Fritz Joachim Weyl

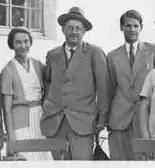
1932 near Göttingen, with his mother Helene (left) and father Hermann (mid)

Fritz Joachim Weyl (February 19, 1915 – July 20, 1977) was a mathematician born in Zurich, Switzerland. He contributed to mathematics research and taught at several universities, most notably at George Washington University in Washington, D.C.